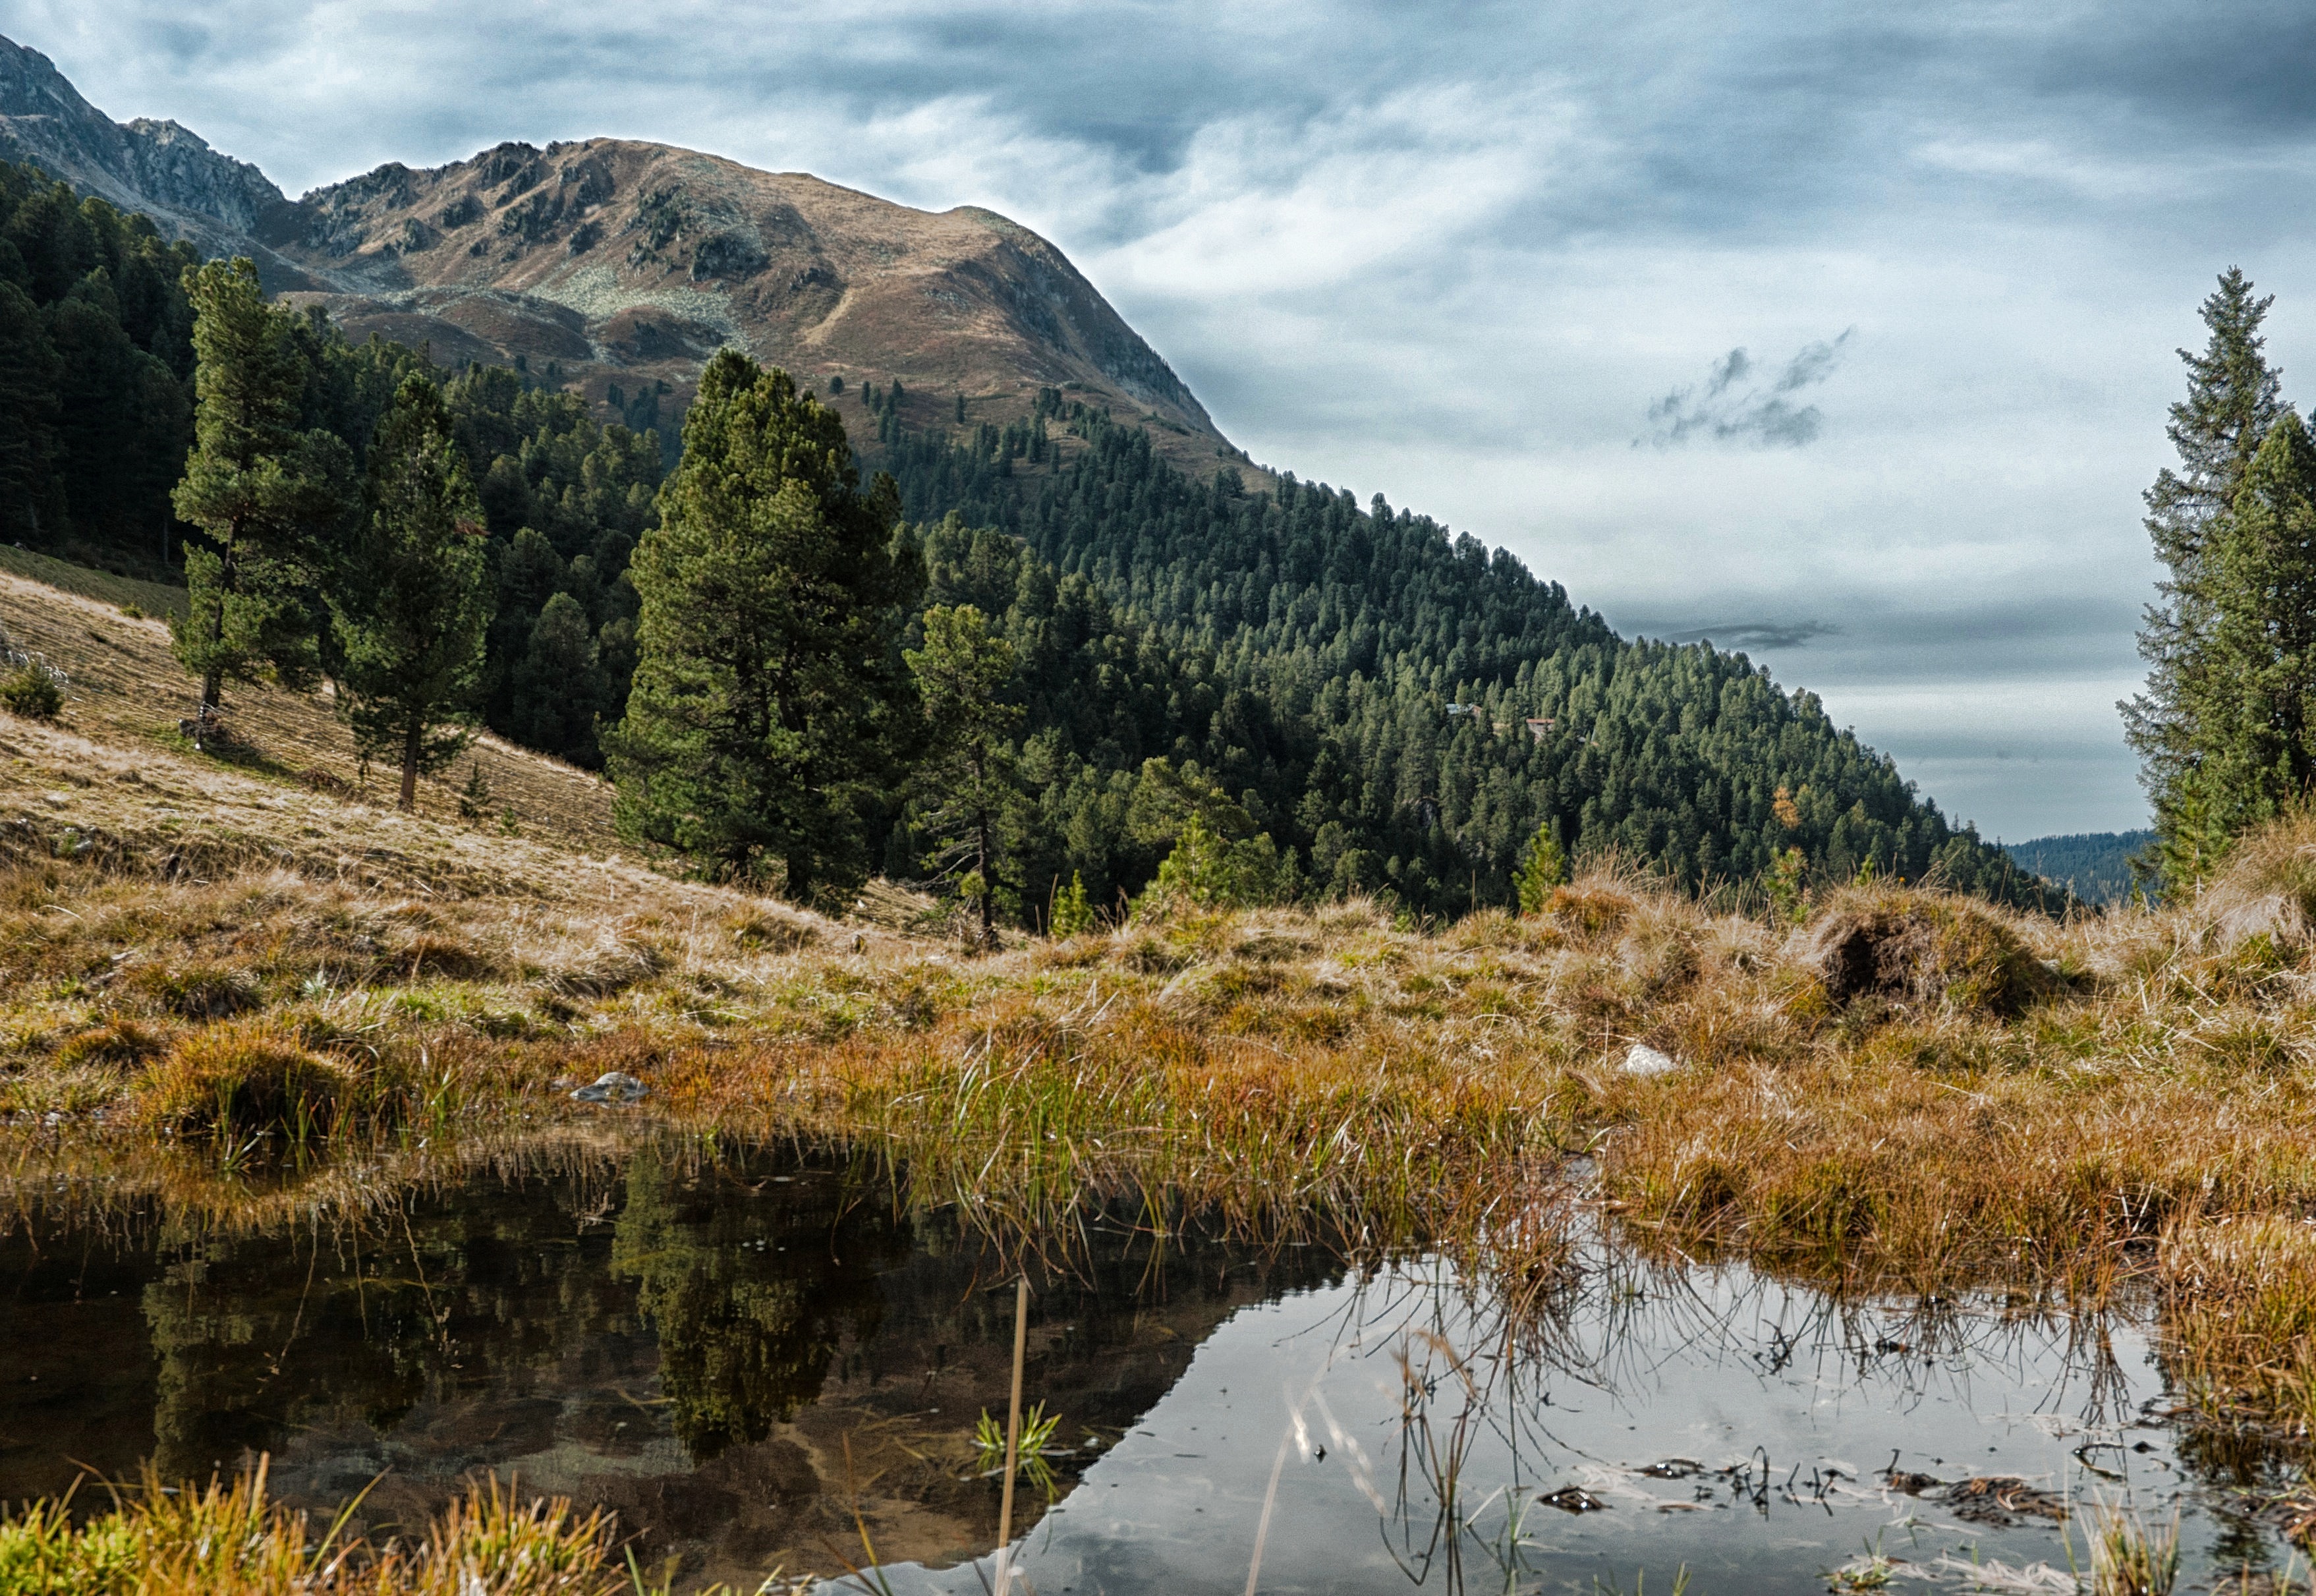
landscape, tree, water, nature, forest, wilderness, walking, mountain, sky, trail, countryside, lake, river, valley, mountain range, country, summer, pond, stream, spring, scenic, autumn, ridge, austria, trees, woods, outside, hdr, clouds, mountains, reflections, plateau, habitat, loch, ecosystem, landform, natural environment, geographical feature, mountainous landforms